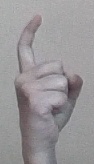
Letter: ra